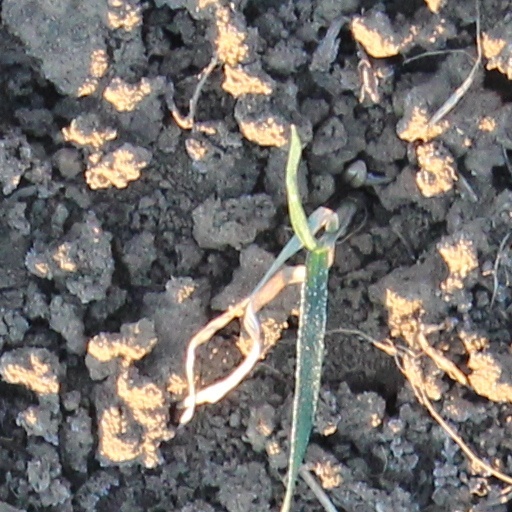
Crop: wheat